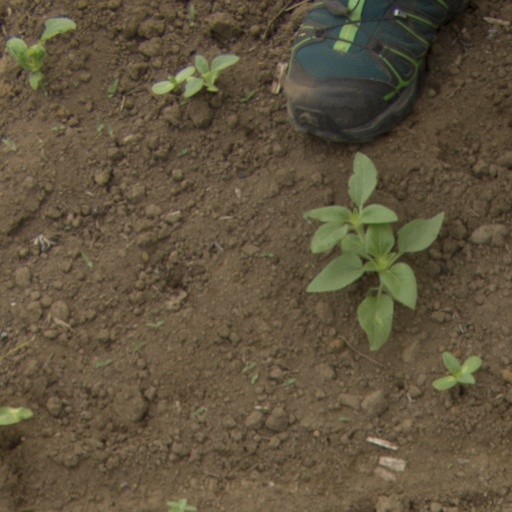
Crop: Jerusalem artichoke